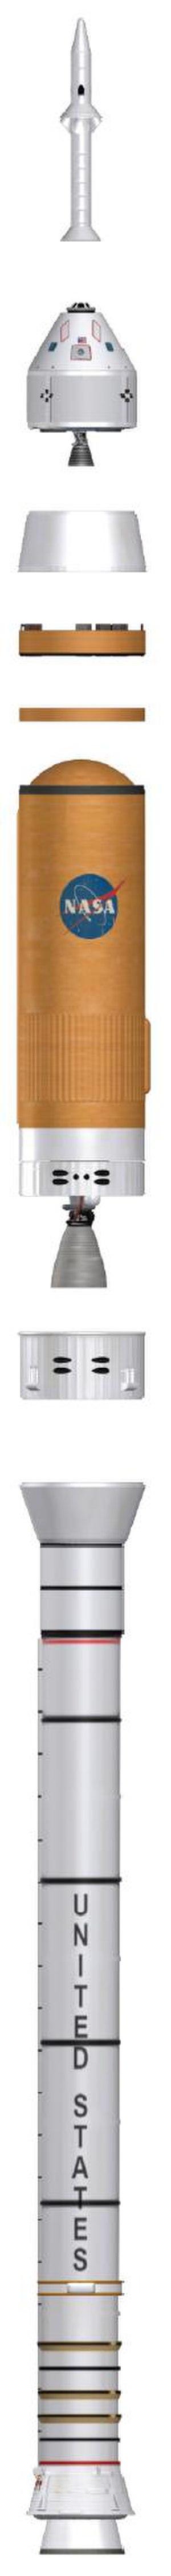
Ares I est un lanceur de la NASA dont le développement a été abandonné en 2010 et qui devait prendre en charge une partie des missions de lancement assurées à l'époque par la navette spatiale américaine. Ares I faisait partie du programme spatial américain Constellation démarré en 2004. Il était prévu qu'à compter de 2015 Ares I assure la relève des équipages de la station spatiale internationale en plaçant en orbite le véhicule spatial Orion, qui peut emporter jusqu'à 6 astronautes. À compter de 2020, Ares I devait être utilisé en conjonction avec le lanceur lourd Ares V pour des missions à destination de la Lune. Le lanceur Ares I a été conçu de manière à réutiliser des composants existants : son premier étage est une évolution d'un propulseur d'appoint à poudre de la navette spatiale américaine et le moteur-fusée utilisé sur le deuxième étage descend d'un moteur de la fusée Saturn 1B.